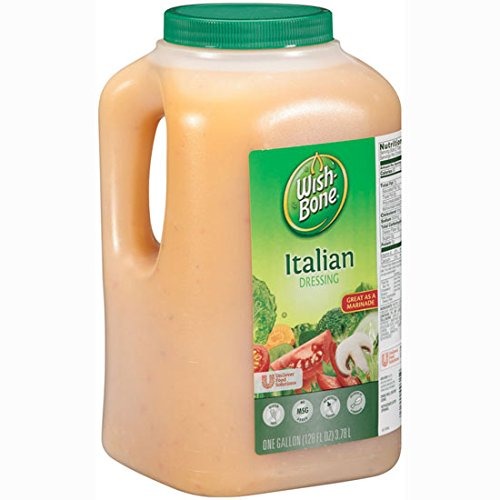
Item Name: Wishbone, Italian Dressing, 1 Gallon (4 Count)
Value: 512.0
Unit: Fl Oz

Price: 82.57